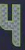
Number: 4